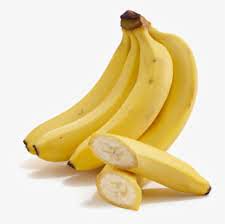
Label: Banana